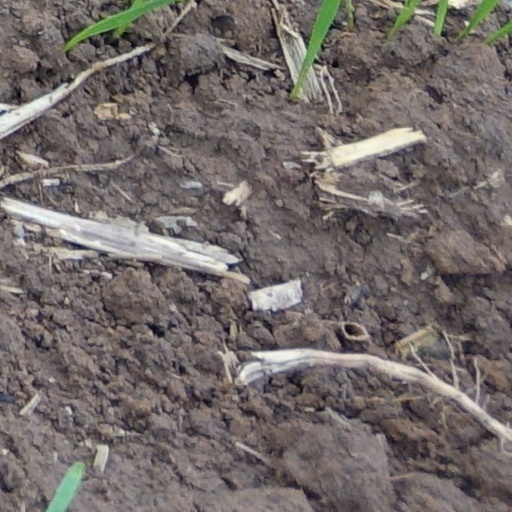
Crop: wheat